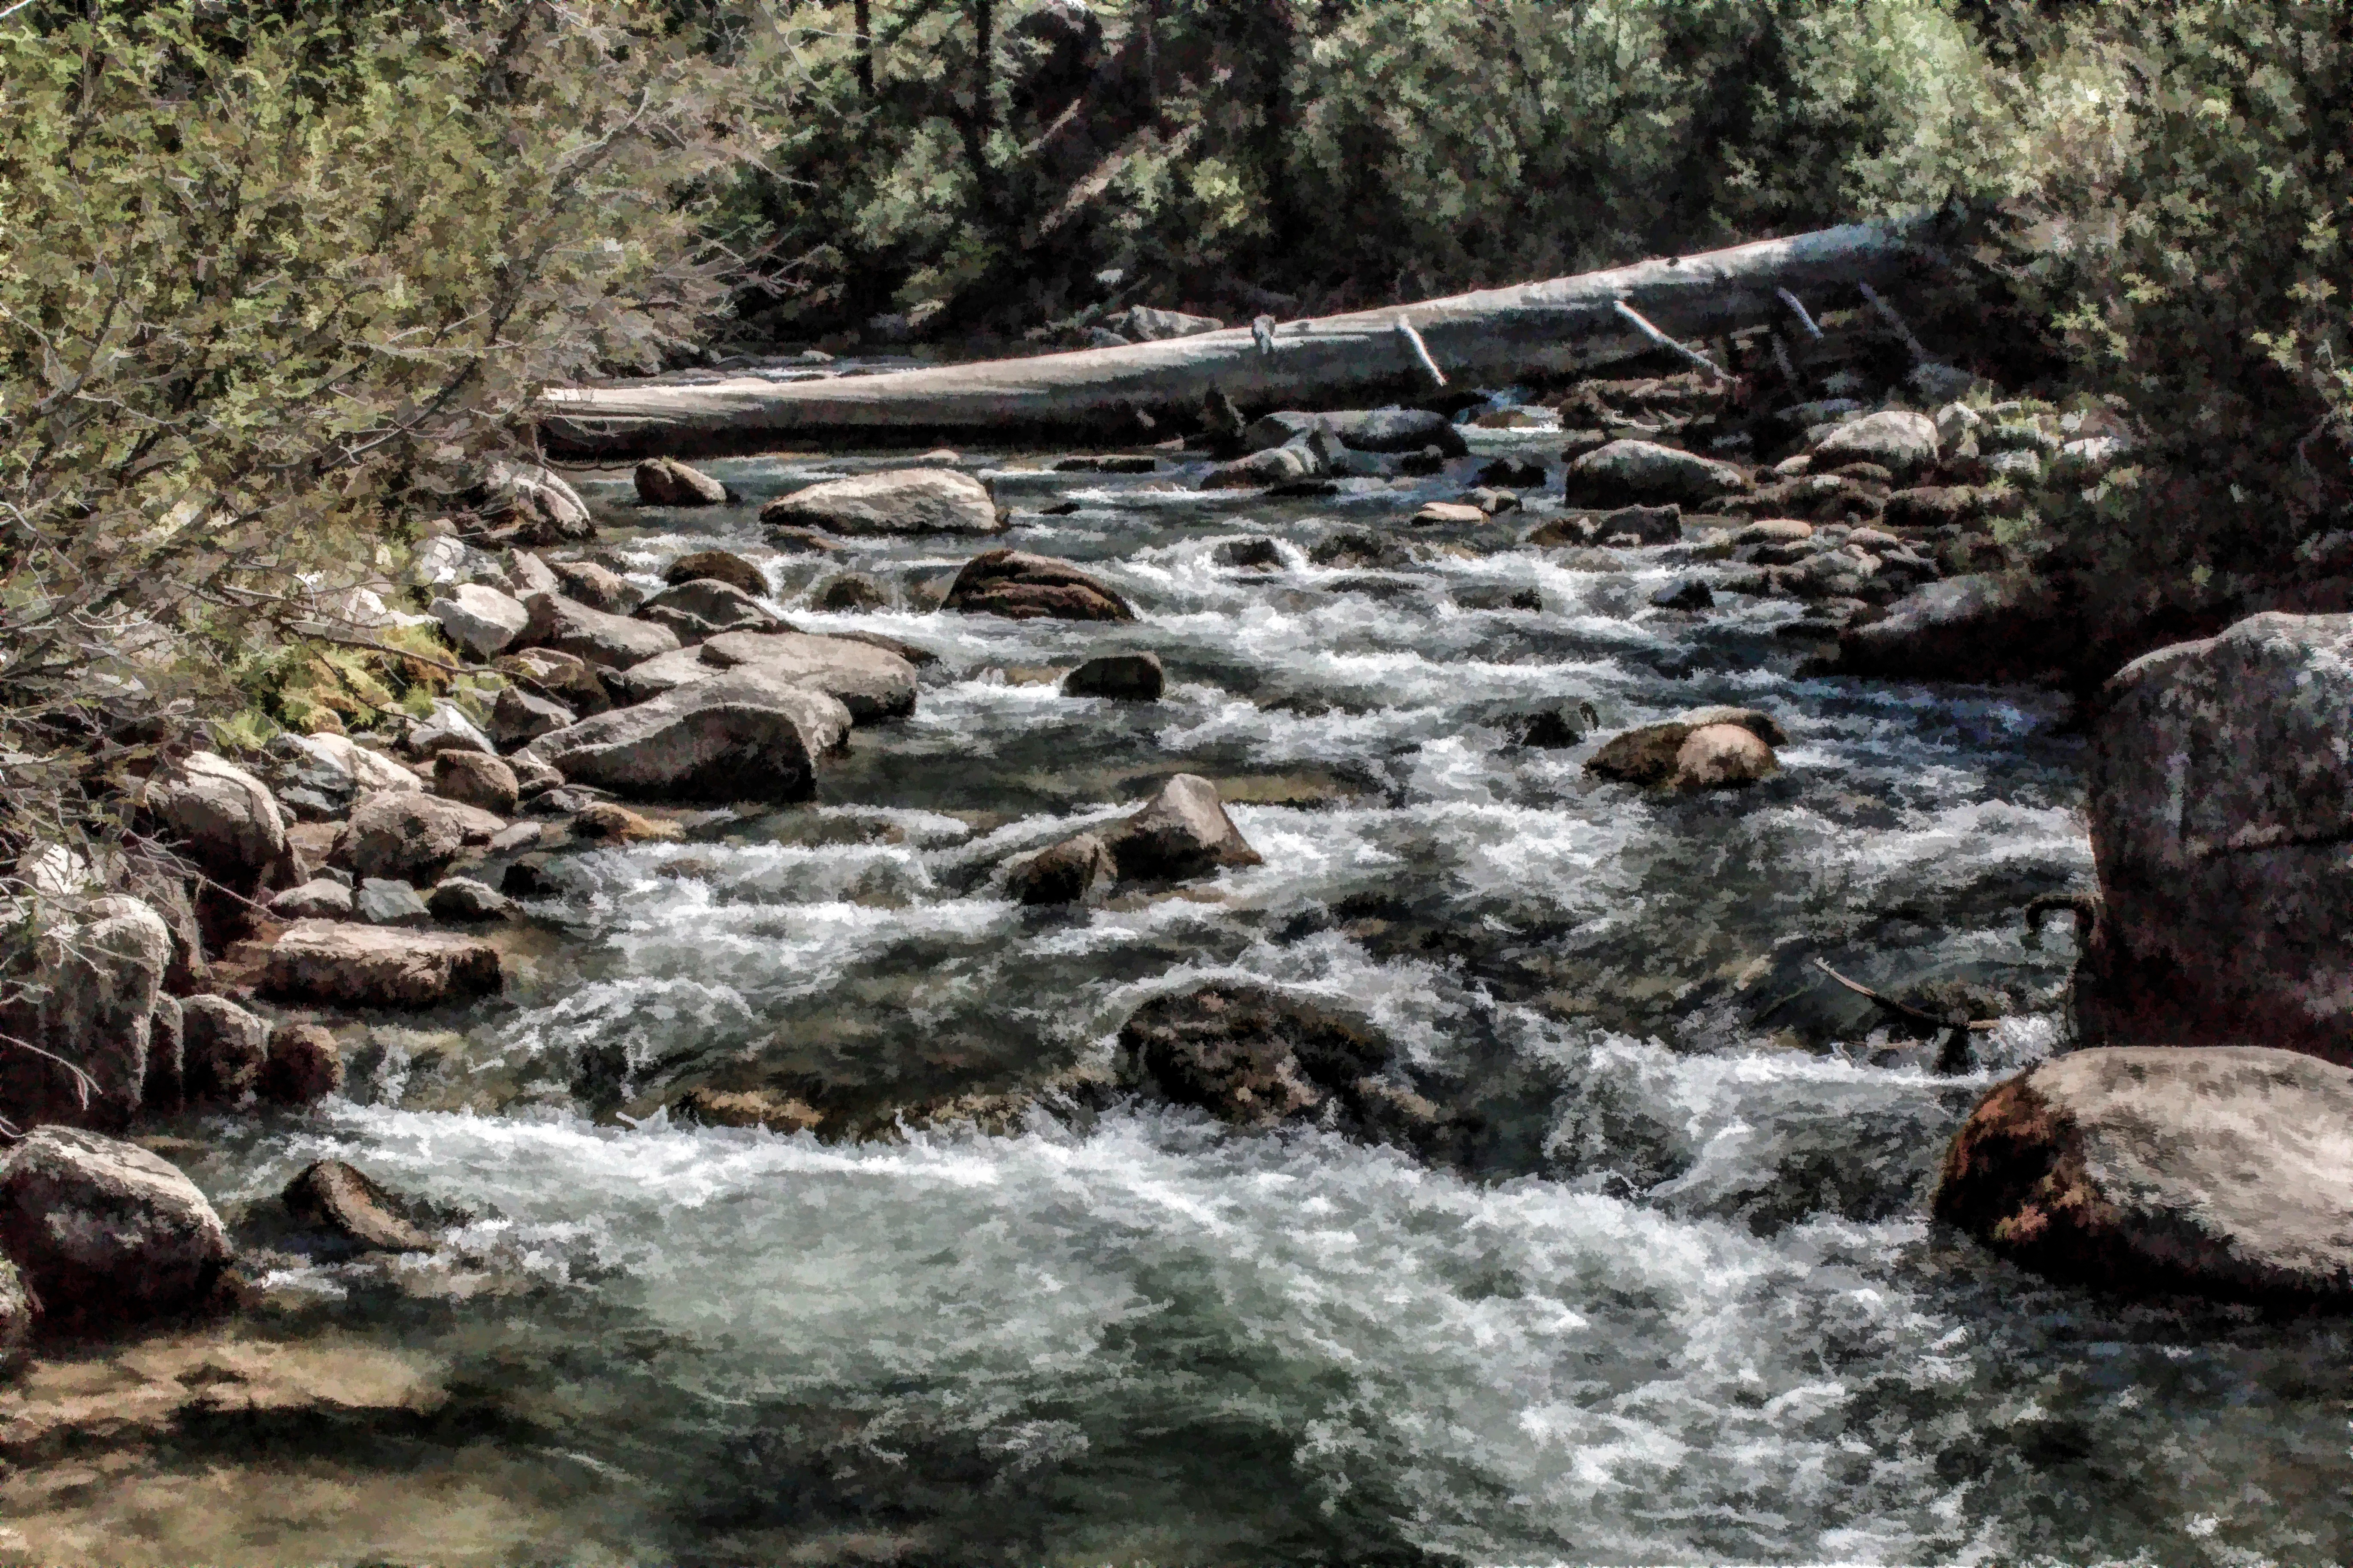
water, rock, creek, wilderness, trail, river, stream, rapid, body of water, watercourse, stream bed, geological phenomenon